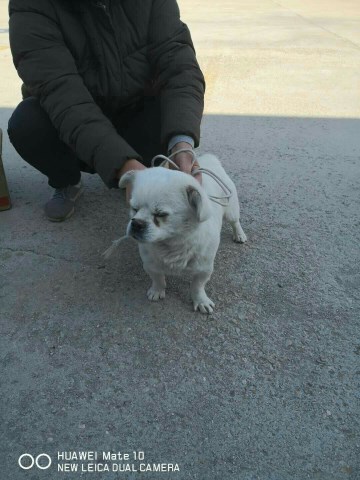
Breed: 3336-n000121-chinese_rural_dog